Medininkai Castle

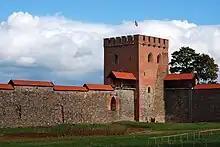
Restored tower of the castle

Medininkai Castle, a medieval castle in Vilnius district, eastern Lithuania. Castle was built in the first half of the 14th century. The defensive perimeter of the castle was 6.5 ha; it is the largest enclosure type castle in Lithuania, and one of the largest castles in Central and North-Eastern Europe.